Poverty in Ethiopia

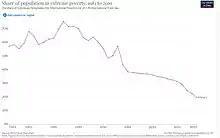
Share of population in extreme poverty over time

The African country of Ethiopia has made strides towards alleviating poverty since 2000 when it was assessed that their poverty rate was one of the greatest among all other countries. The country has made great strides in different areas of the Millennium Development Goals including eradicating various diseases and decreasing the rate of child mortality. Despite these improvements, poverty is still extremely high within the country. Based on the most recent data from 2019, 68.7% of the population is affected by multidimensional poverty and an additional 18.4% vulnerable to it. One of the leading factors in driving down poverty was the expansion of the agricultural sector. Poor farmers have been able to set higher food prices to increase their sales and revenue, but this expansion has come at a cost to the poorest citizens of the country, as they could not afford the higher priced food. One of the biggest challenges to alleviating this issue is changing the structure of Ethiopia's economy from an agricultural-based economy to a more industry-based economy. The current strategy for addressing poverty in Ethiopia is by building on existing government systems and development programs that are already in place within the country.